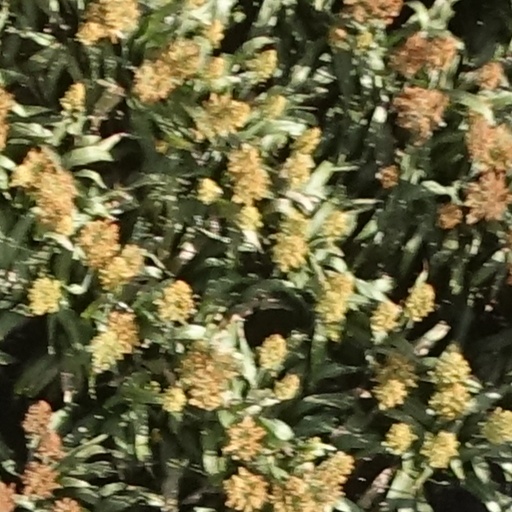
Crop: sorghum